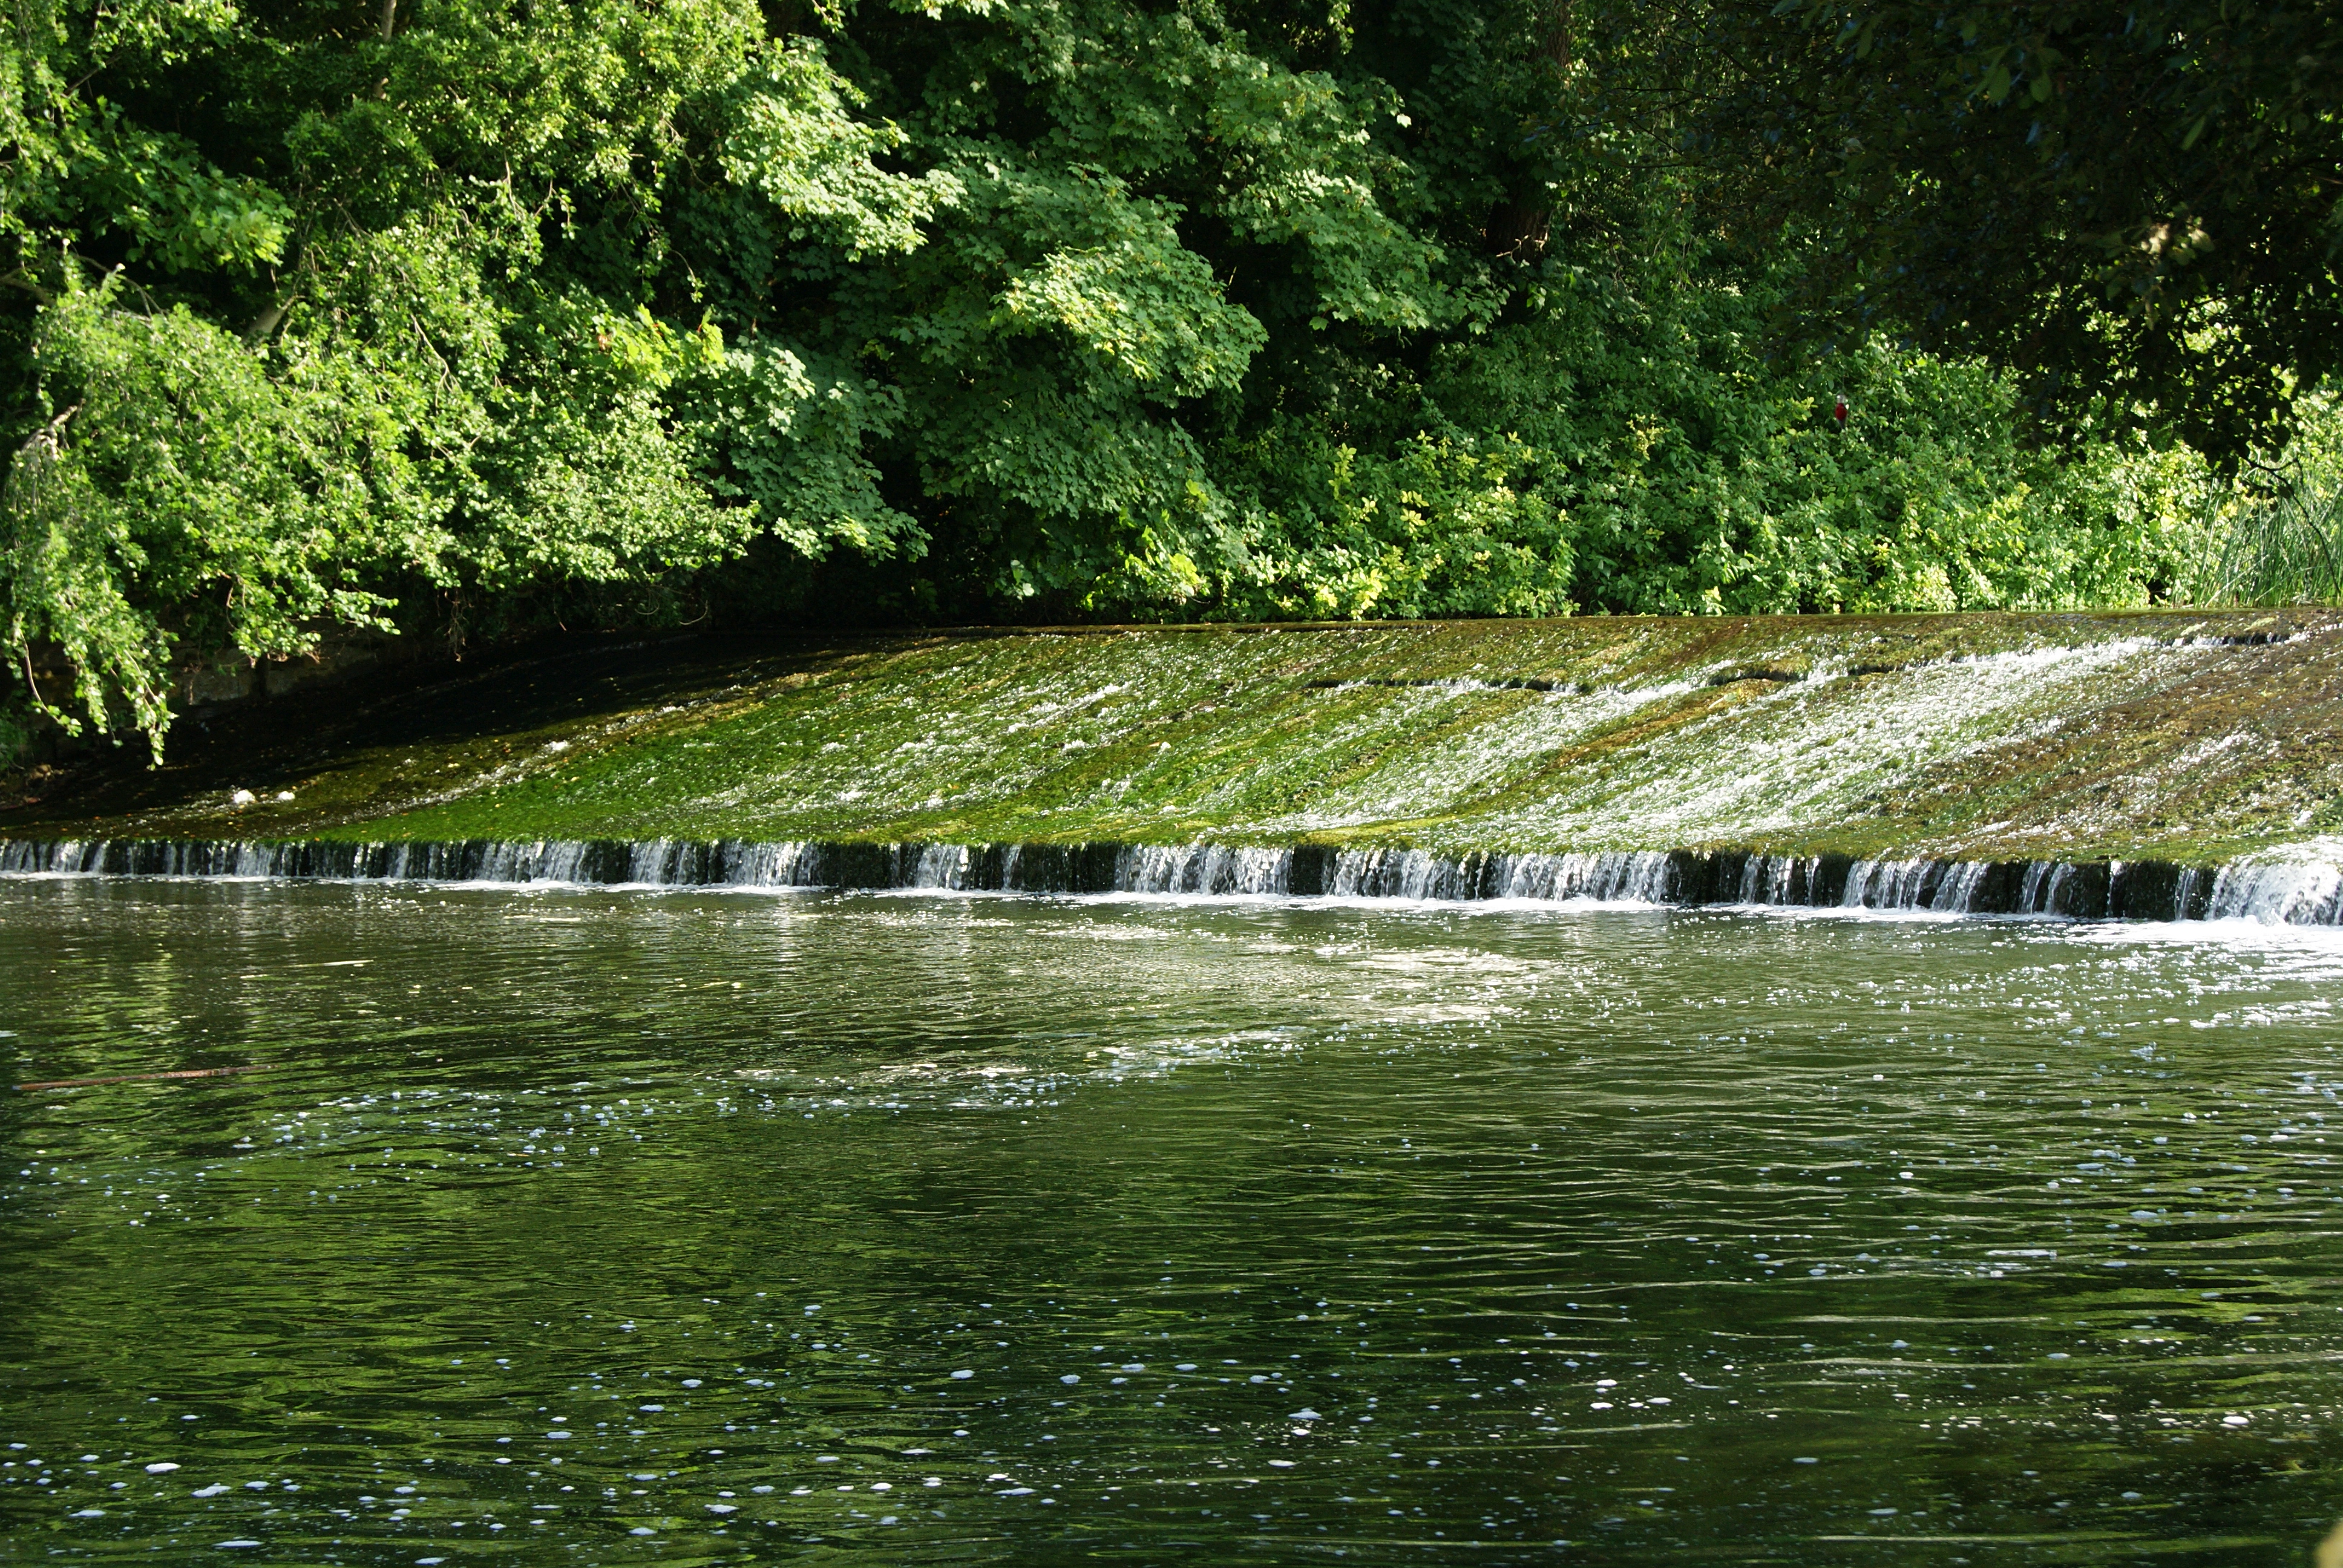
tree, water, nature, leaf, flower, lake, river, pond, stream, green, reflection, botany, reservoir, garden, waterway, body of water, woodland, watercourse, fish pond, woody plant